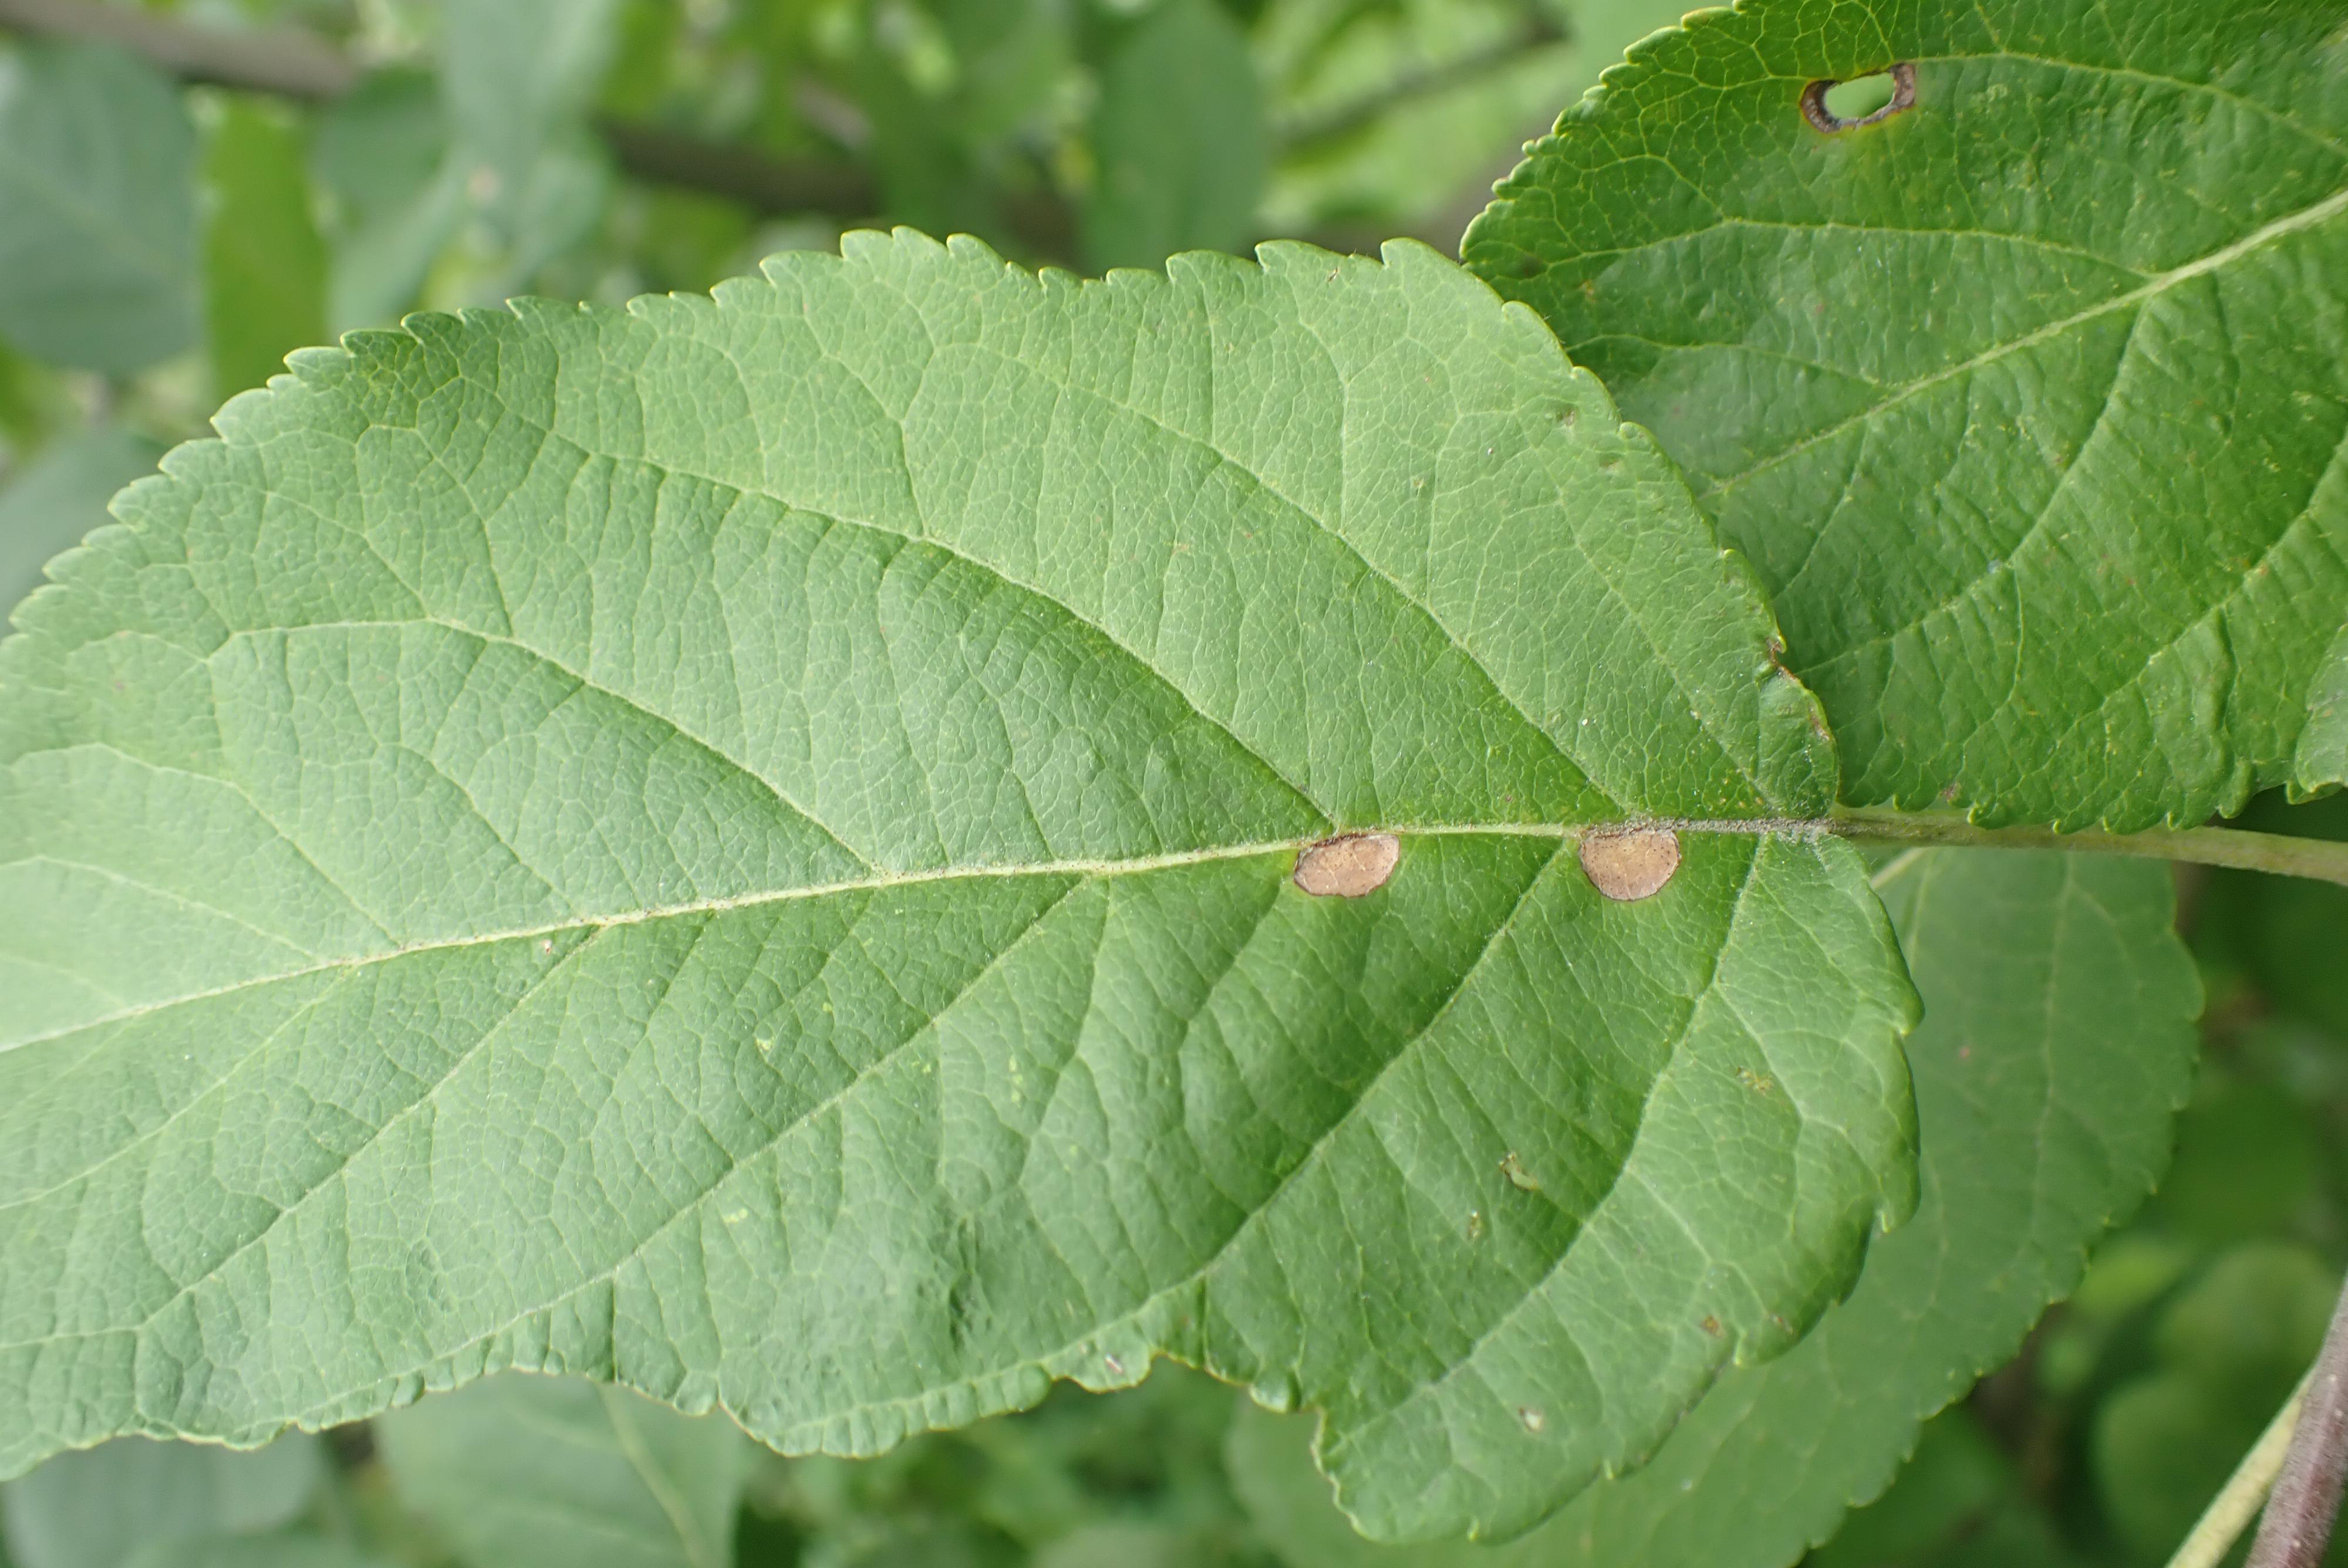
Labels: frog_eye_leaf_spot